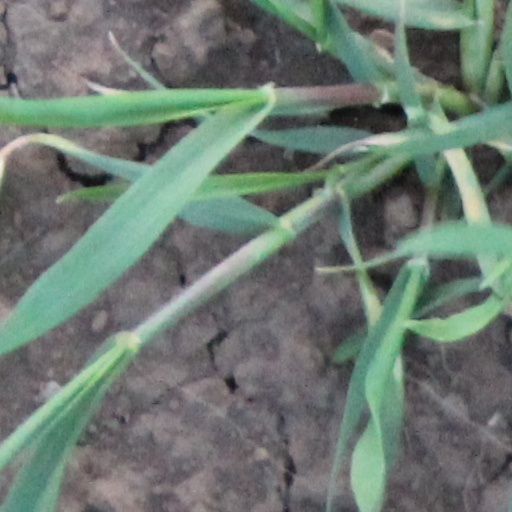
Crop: wheat